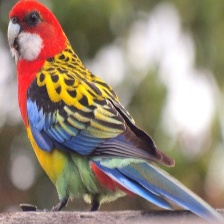
Species: EASTERN ROSELLA
Scientific name: PLATYCERCUS EXIMIUS